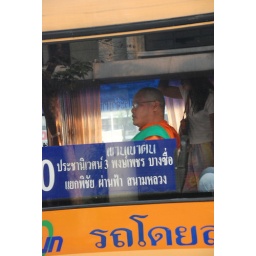
orange monk sitting in an orange bus